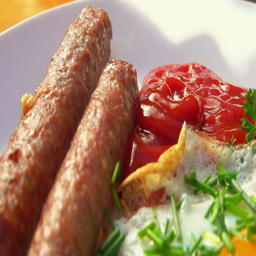
food pours on the white plate with egg and sausage